Cito Culver

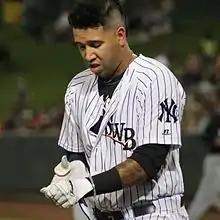
Culver with the Scranton/Wilkes-Barre RailRiders in 2016

Christopher S. "Cito" Culver (born August 26, 1992) is an American former professional baseball shortstop. He was drafted by the New York Yankees in the first round of the 2010 Major League Baseball draft.